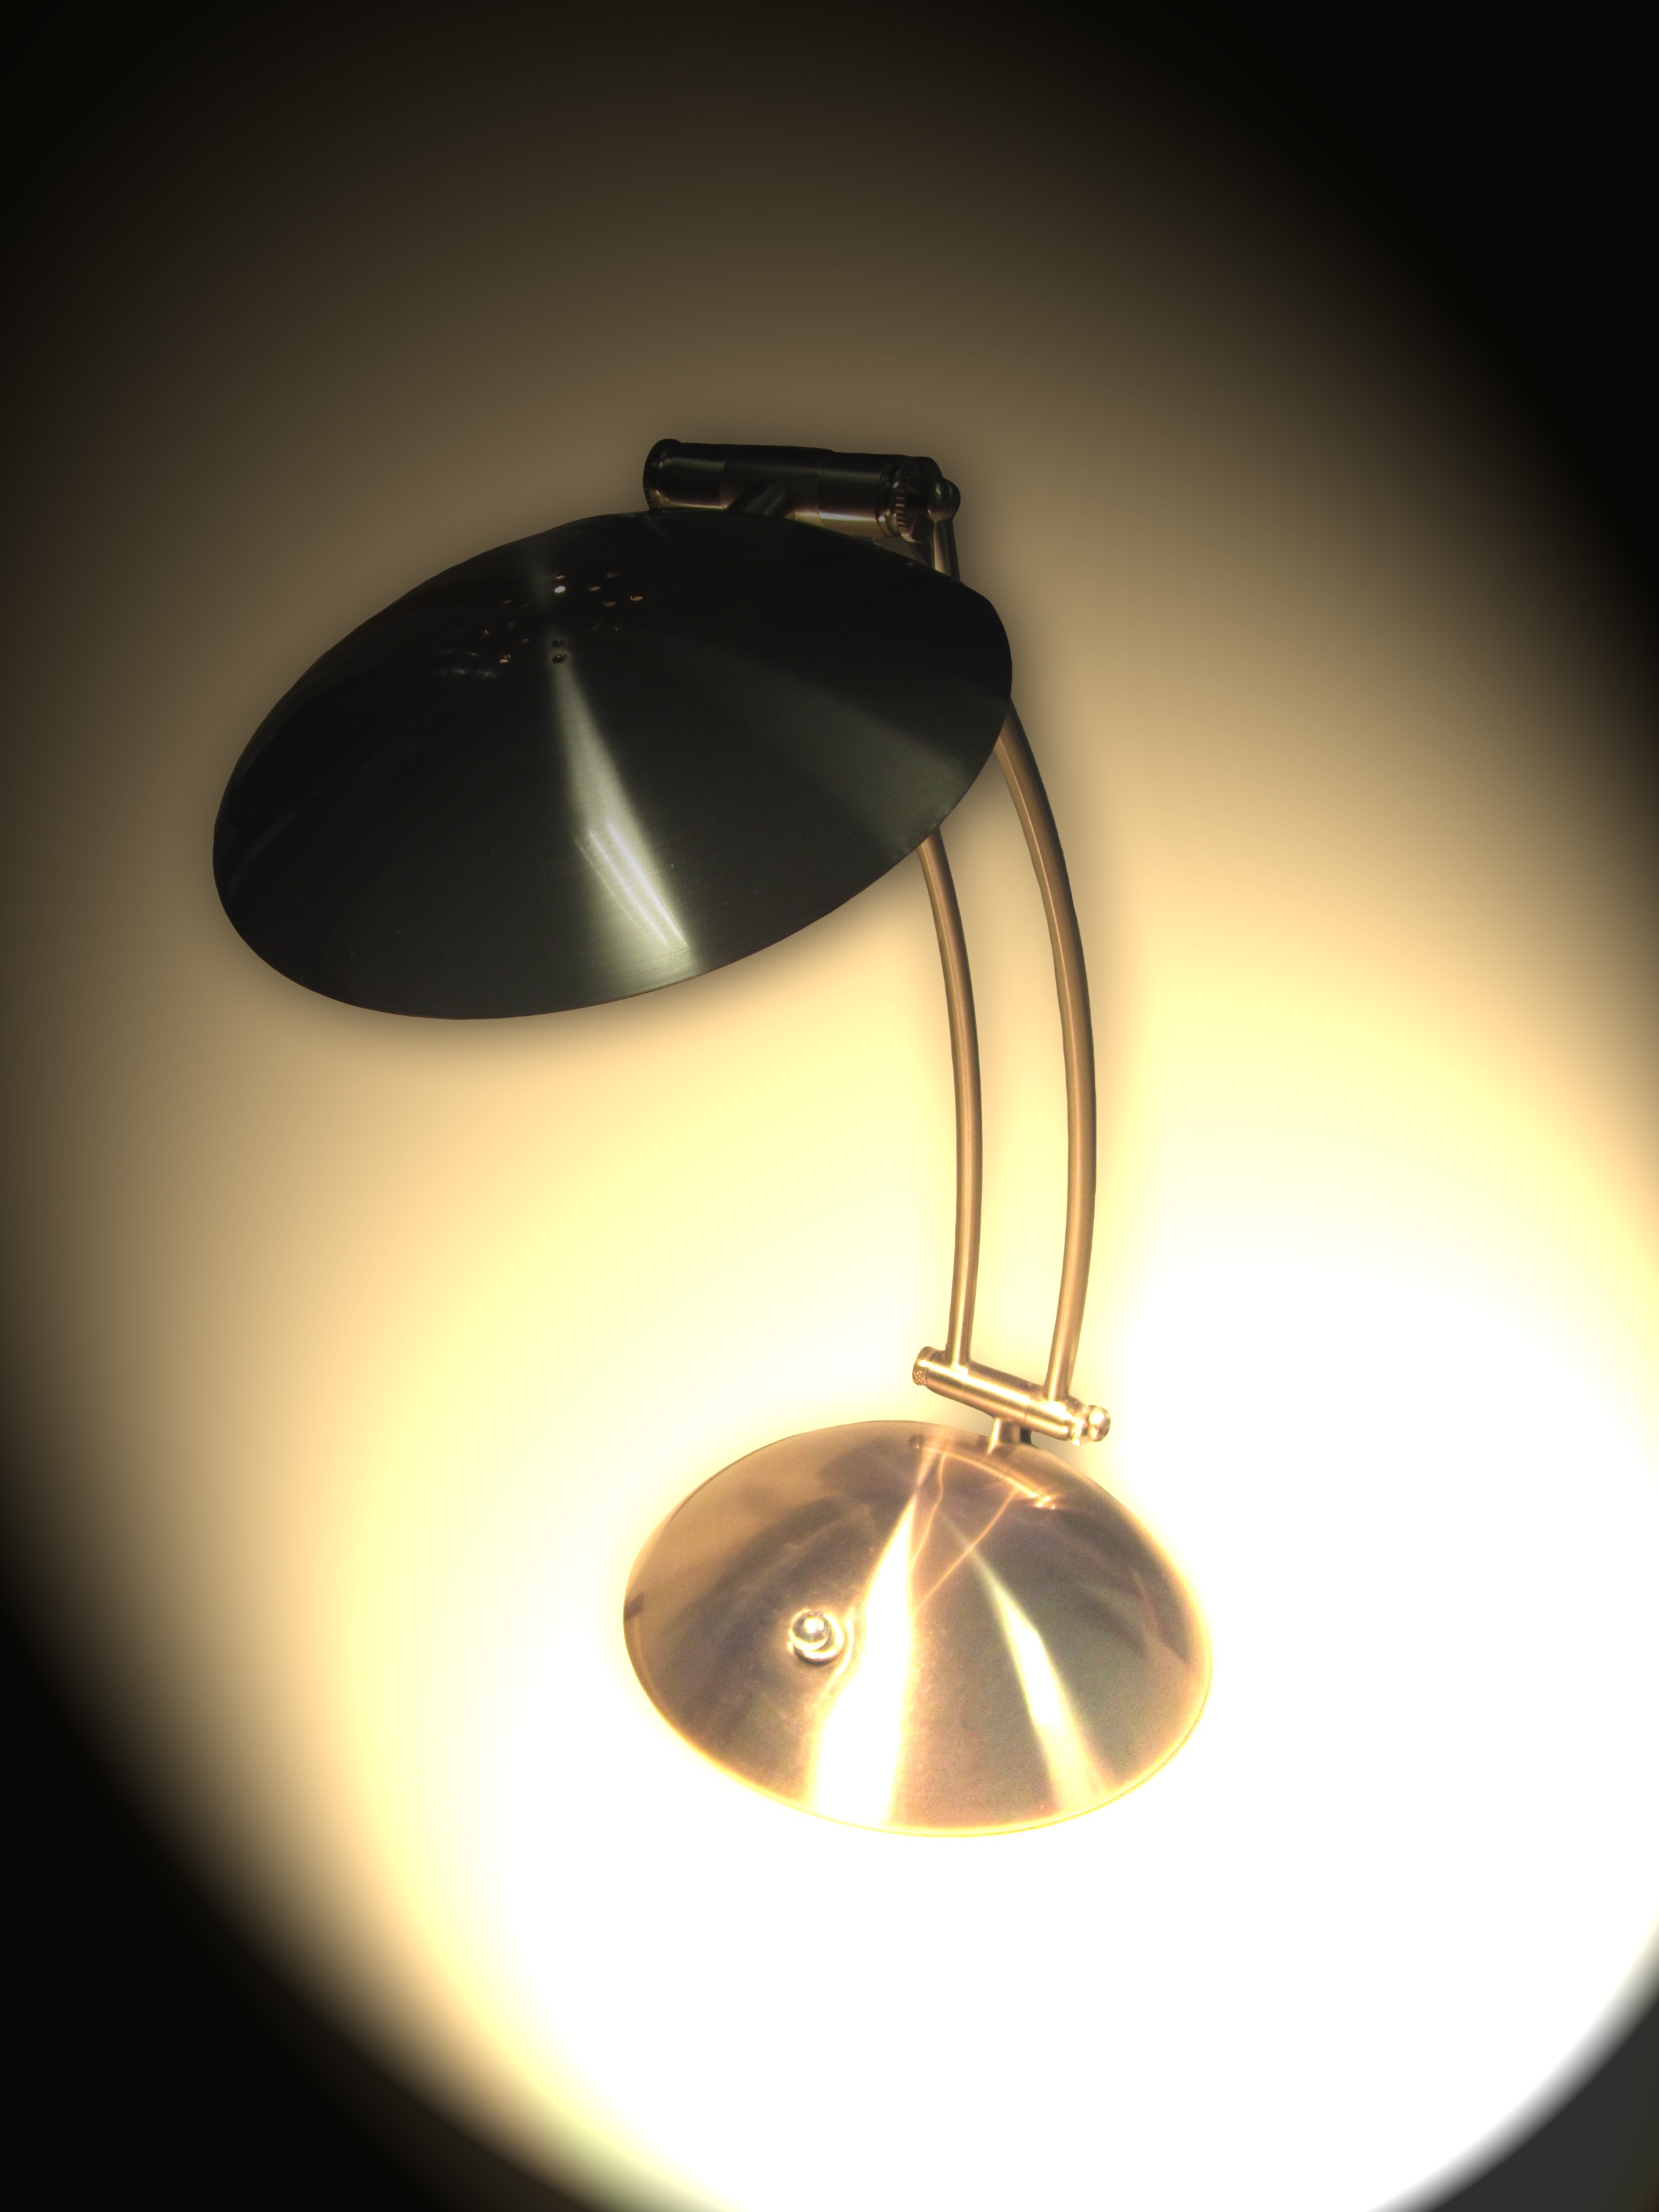
desk, light, lamp, lighting, circle, light fixture, table lamp, incandescent light bulb